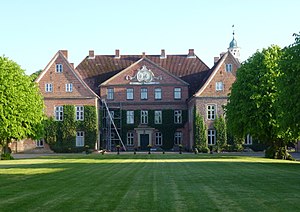
Giekau
Herregården Neuhaus
Giekau er en by og kommune i det nordlige Tyskland, beliggende i Amt Lütjenburg i den nordøstlige del af Kreis Plön. Kreis Plön ligger i den østlige/centrale del af delstaten Slesvig-Holsten.